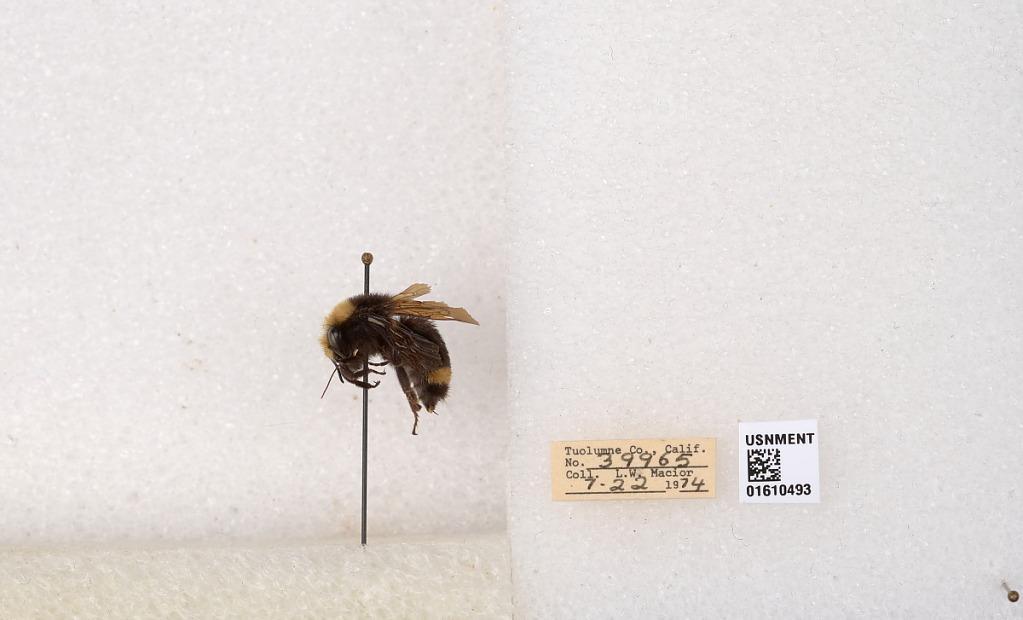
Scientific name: Bombus (Pyrobombus) vosnesenskii Radoszkowski
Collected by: L. Macior
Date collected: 1974-7-22
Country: United States
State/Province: California
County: Tuolumne
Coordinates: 37.9712, -120.228